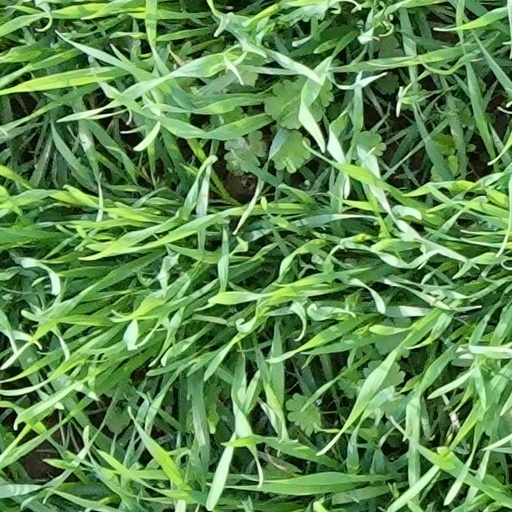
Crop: wheat